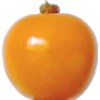
Label: physalis